Jalila Haider

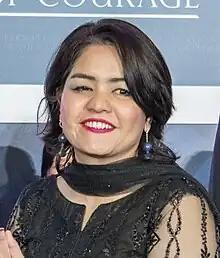
Haider in 2020

Jalila Haider (Urdu/; born 10 December 1988) is a Pakistani human rights attorney and political activist from Quetta in Balochistan, Pakistan. She is known to be the first woman lawyer from Quetta's Hazara minority, and an advocate for the rights of her persecuted community. She is a member of the Awami Workers Party (AWP), leader of the Balochistan chapter of Women Democratic Front (WDF), and also an activist in the Pashtun Tahafuz Movement (PTM). She founded a non-profit organisation, "We the Humans – Pakistan," which aims to empower local communities in Balochistan by strengthening opportunities for vulnerable women and children.